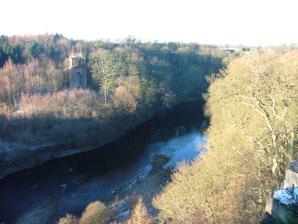
Building: Tees railway viaduct
Country: United Kingdom
Year built: 1860
Western abutment of the dismantled railway bridge across the River Tees The Tees viaduct in circa 1860 from a contemporary photograph The Tees railway viaduct was a railway bridge in the county of Durham, England, which carried the South Durham and Lancashire Union Railway over the River Tees west of Barnard Castle . History The bridge was 732 feet (223 m) long and 132 feet (40 m) high. It was built in 1860 and demolished in 1971. It was designed by the railway's engineer Thomas Bouch , who also designed the ill-fated Tay Bridge , which famously collapsed in 1879, ending his career. The abutments of the old bridge remained after demolition, and there is now a council-approved proposal to build an 870-foot-long (270 m) pedestrian suspension rope bridge in its place. The proposed design is similar to the bridge over the River Ébron in France. If completed, it would be the longest bridge of its type in the United Kingdom. This scheme is now unlikely to happen because of a lack of support from the public and landowners who would be affected. References